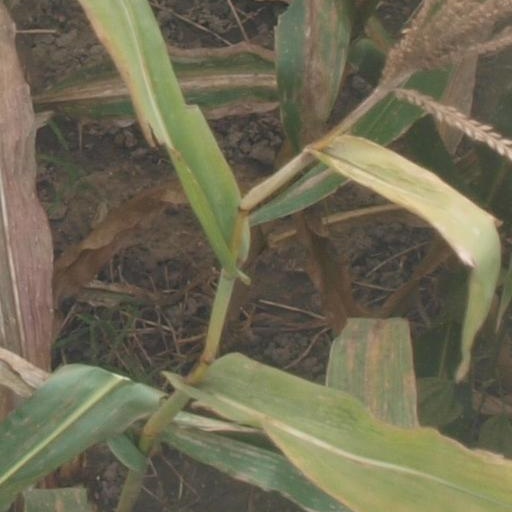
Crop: maize; corn